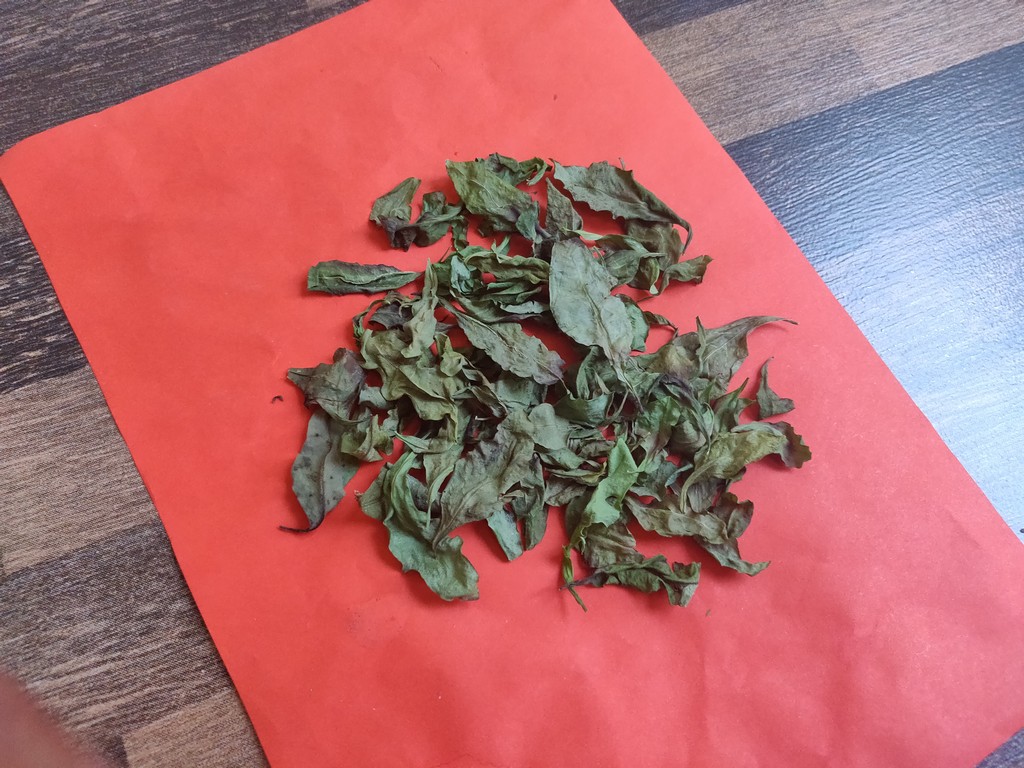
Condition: Dried
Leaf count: multiple
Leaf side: unknown